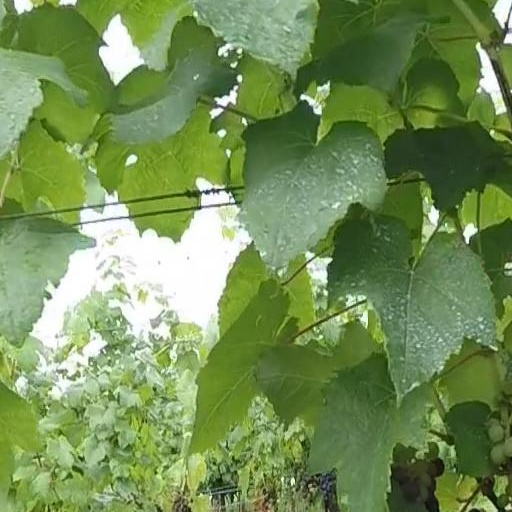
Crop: grape